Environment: lab
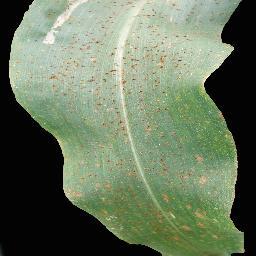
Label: common_rust